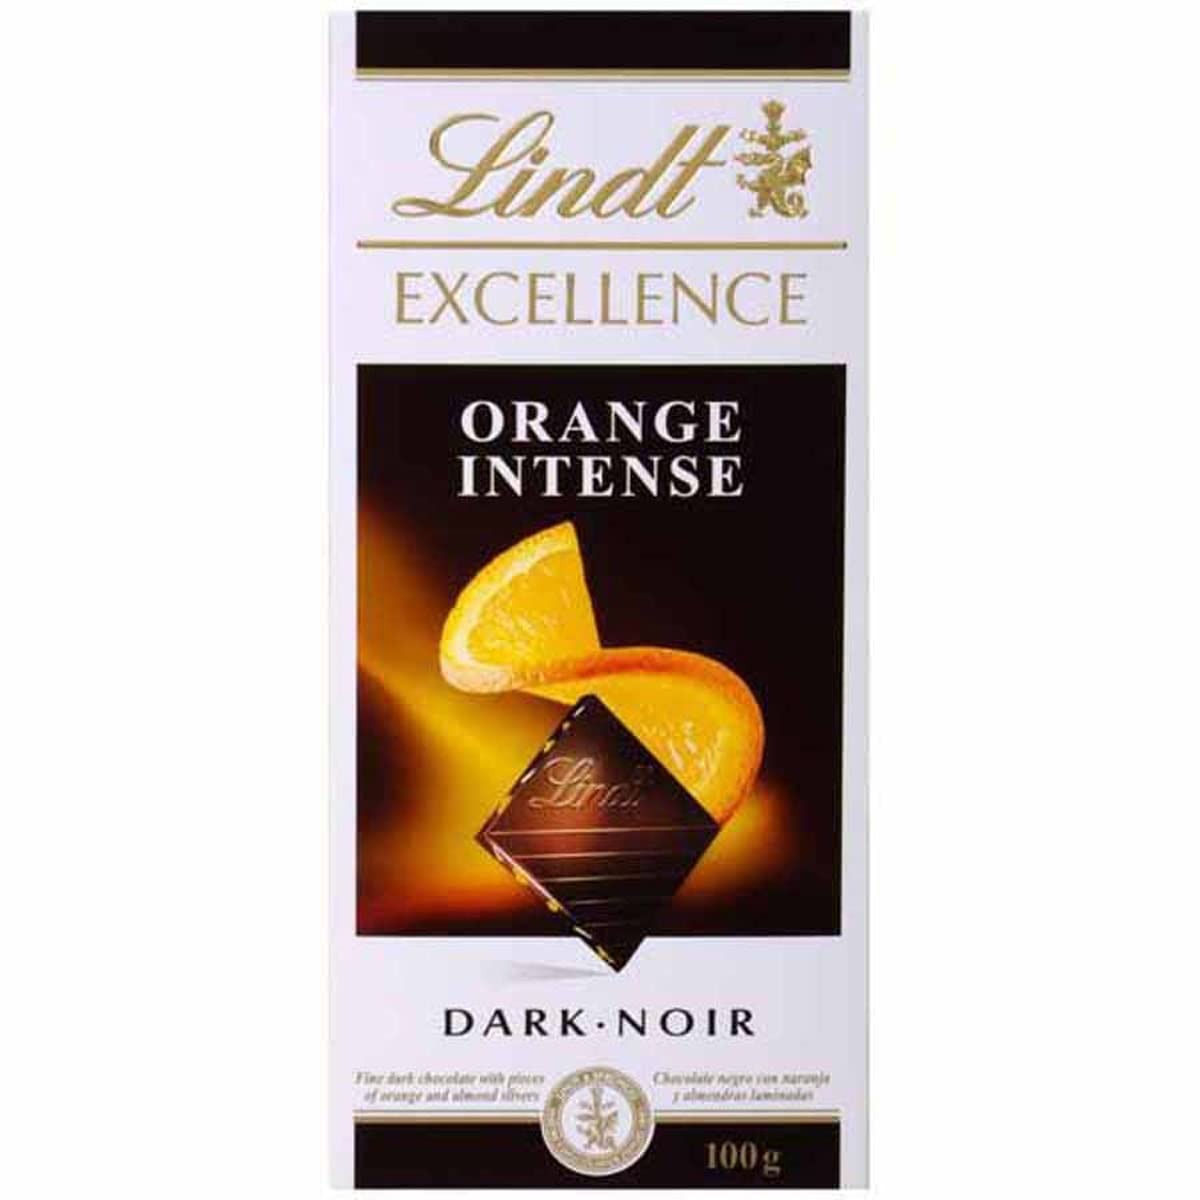
Item Name: Lindt Excellence Dark Orange 100g x 10
Bullet Point 1: Enliven your senses with the ultimate chocolate luxury, EXCELLENCE.
Bullet Point 2: With this range you will discover the expertise and craftsmanship of our Lindt Master Chocolatiers in blending the most aromatic cocoa beans with the finest ingredients to create a rich and refined chocolate of intense flavour and elegant texture.
Bullet Point 3: EXCELLENCE Orange Intense.
Bullet Point 4: A delightful contrast of exceptionally fine dark chocolate with tender pieces of orange and slivers of almonds.
Bullet Point 5: Dark Chocolate contains: Cocoa Solids 48% min.
Product Description: Enliven your senses with the ultimate chocolate luxury, EXCELLENCE.<br />With this range you will discover the expertise and craftsmanship of our Lindt Master Chocolatiers in blending the most aromatic cocoa beans with the finest ingredients to create a rich and refined chocolate of intense flavour and elegant texture.<br />EXCELLENCE Orange Intense. A delightful contrast of exceptionally fine dark chocolate with tender pieces of orange and slivers of almonds.<br />
Value: 35.27
Unit: Ounce

Price: 4.44